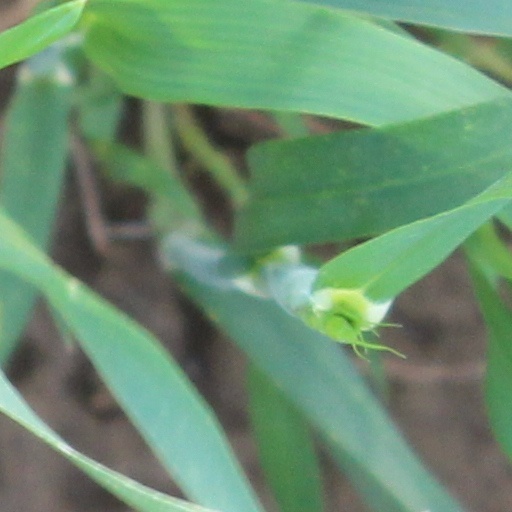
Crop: wheat